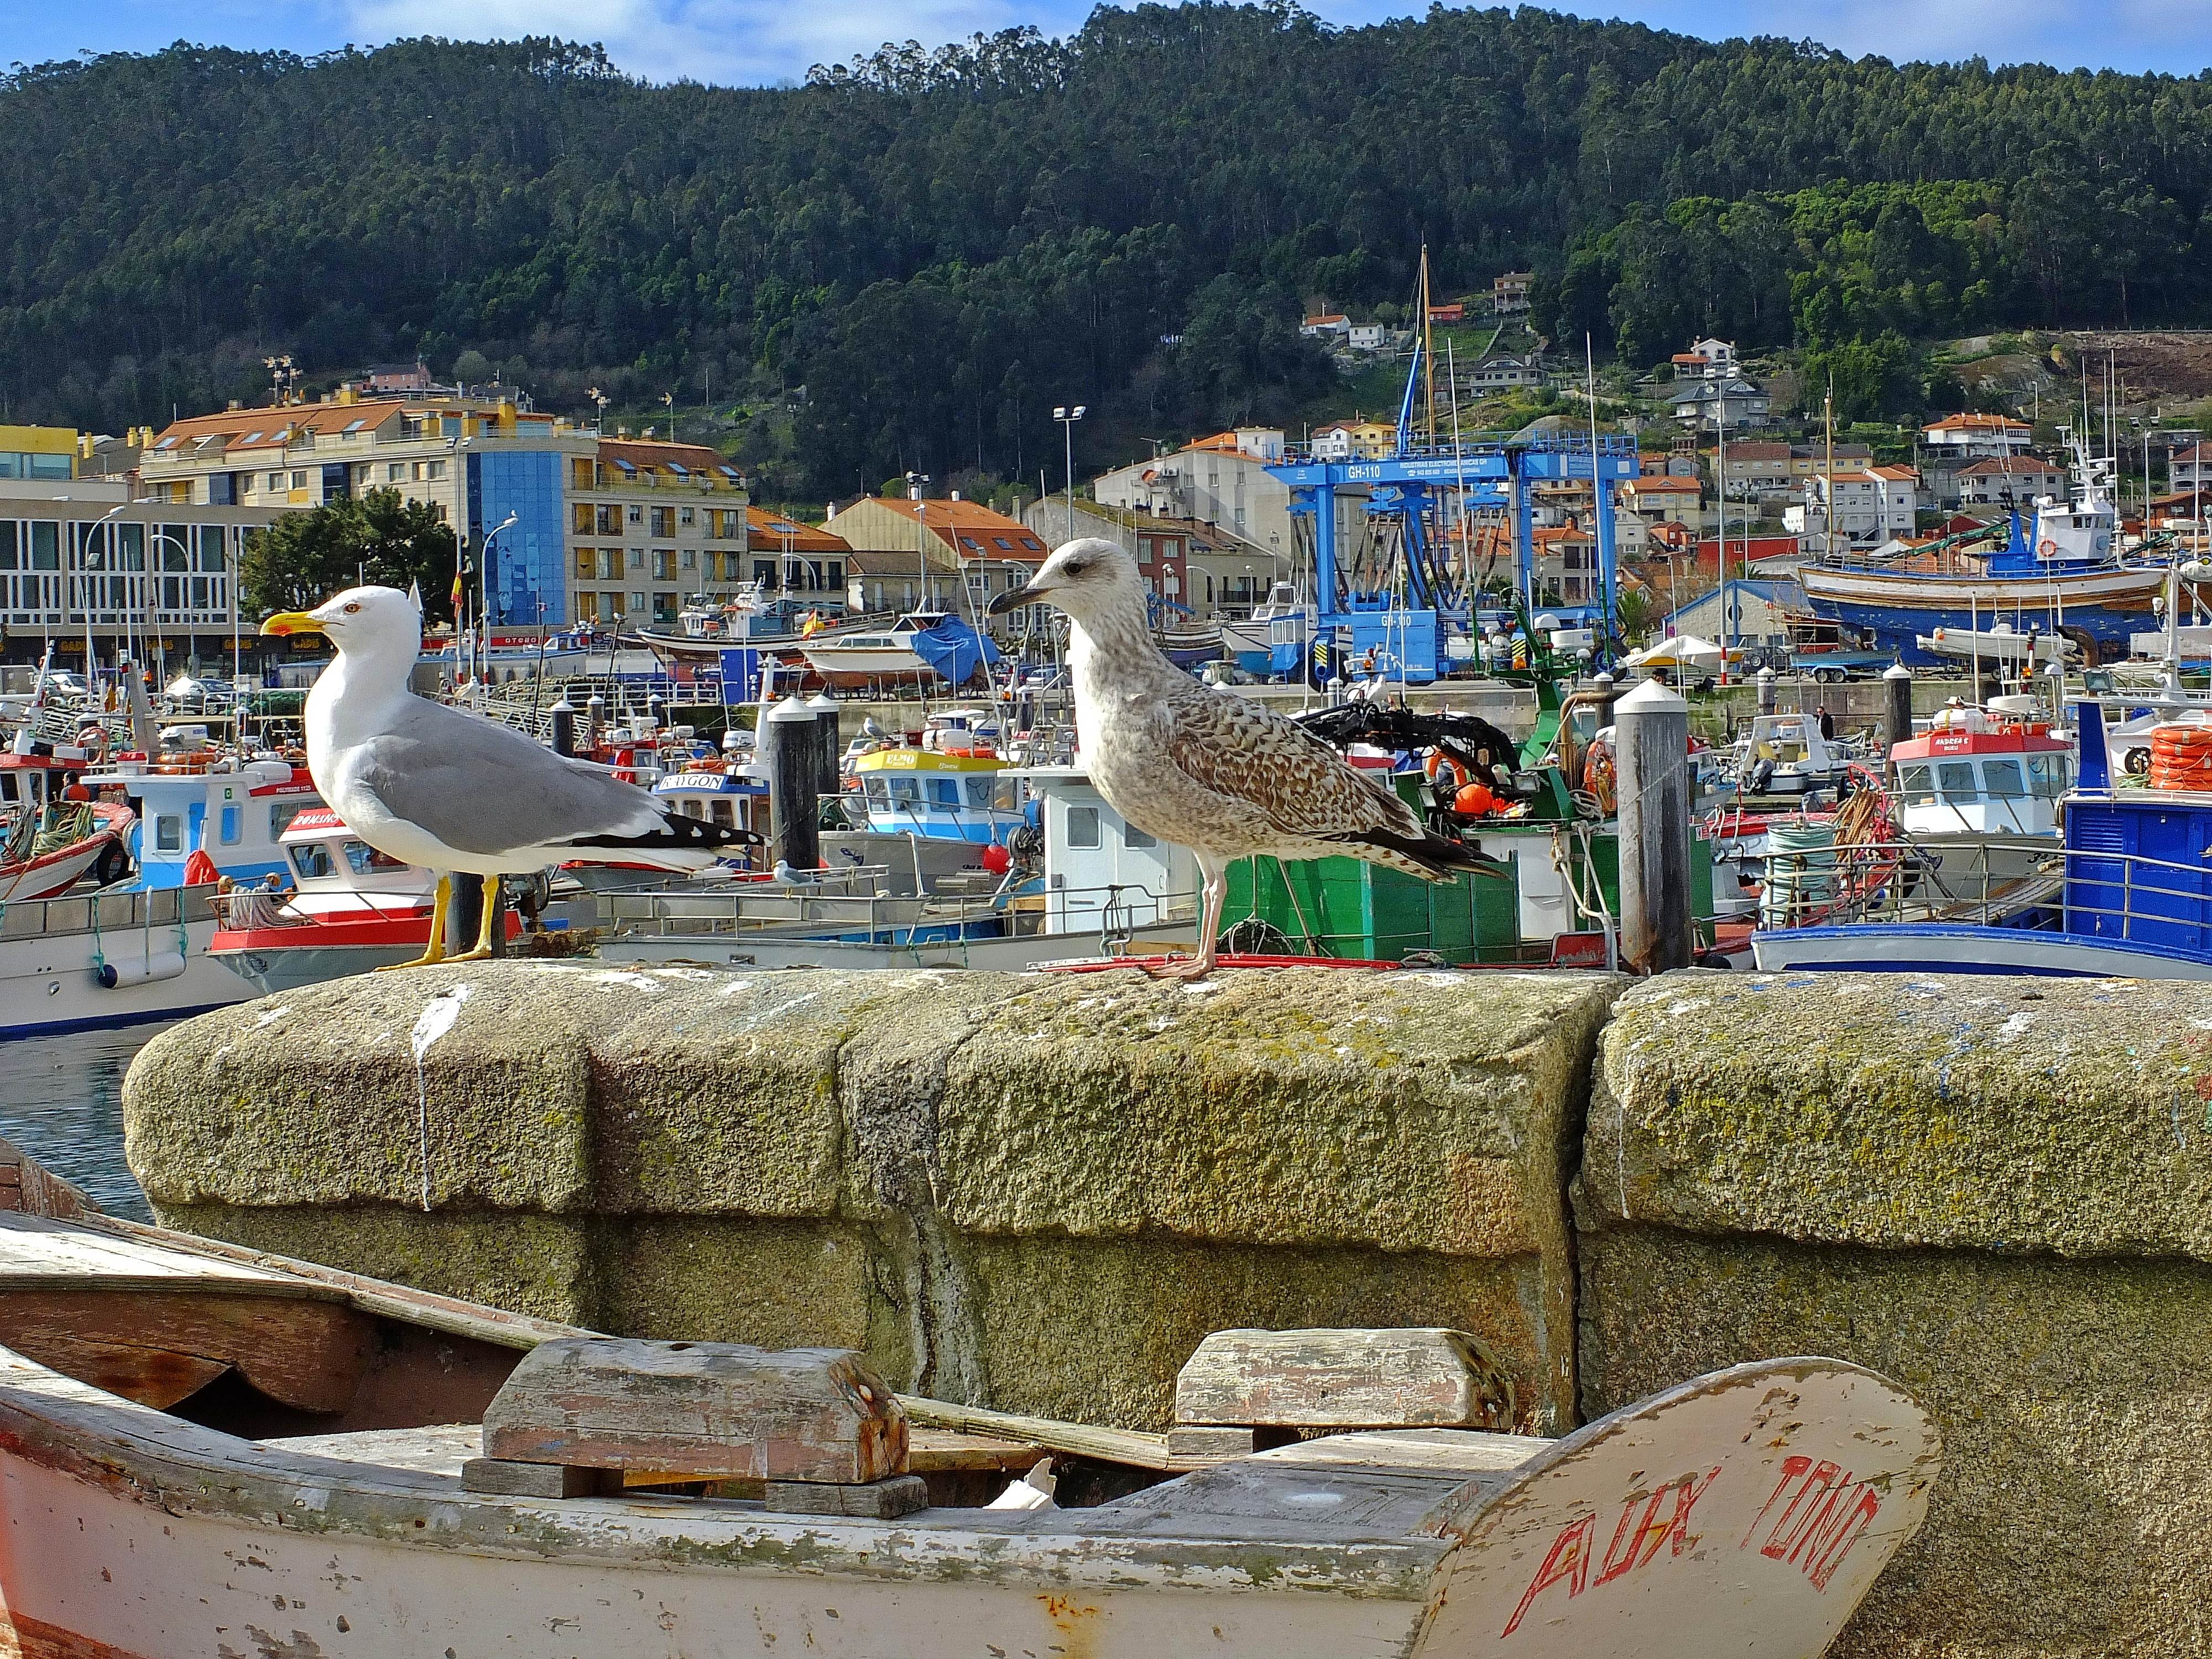
beach, landscape, sea, spain, galicia, pontevedra, paisajes, water park, espana, ggl1, gaby1, fujifilmxs1, pontevedragaliciaespa a